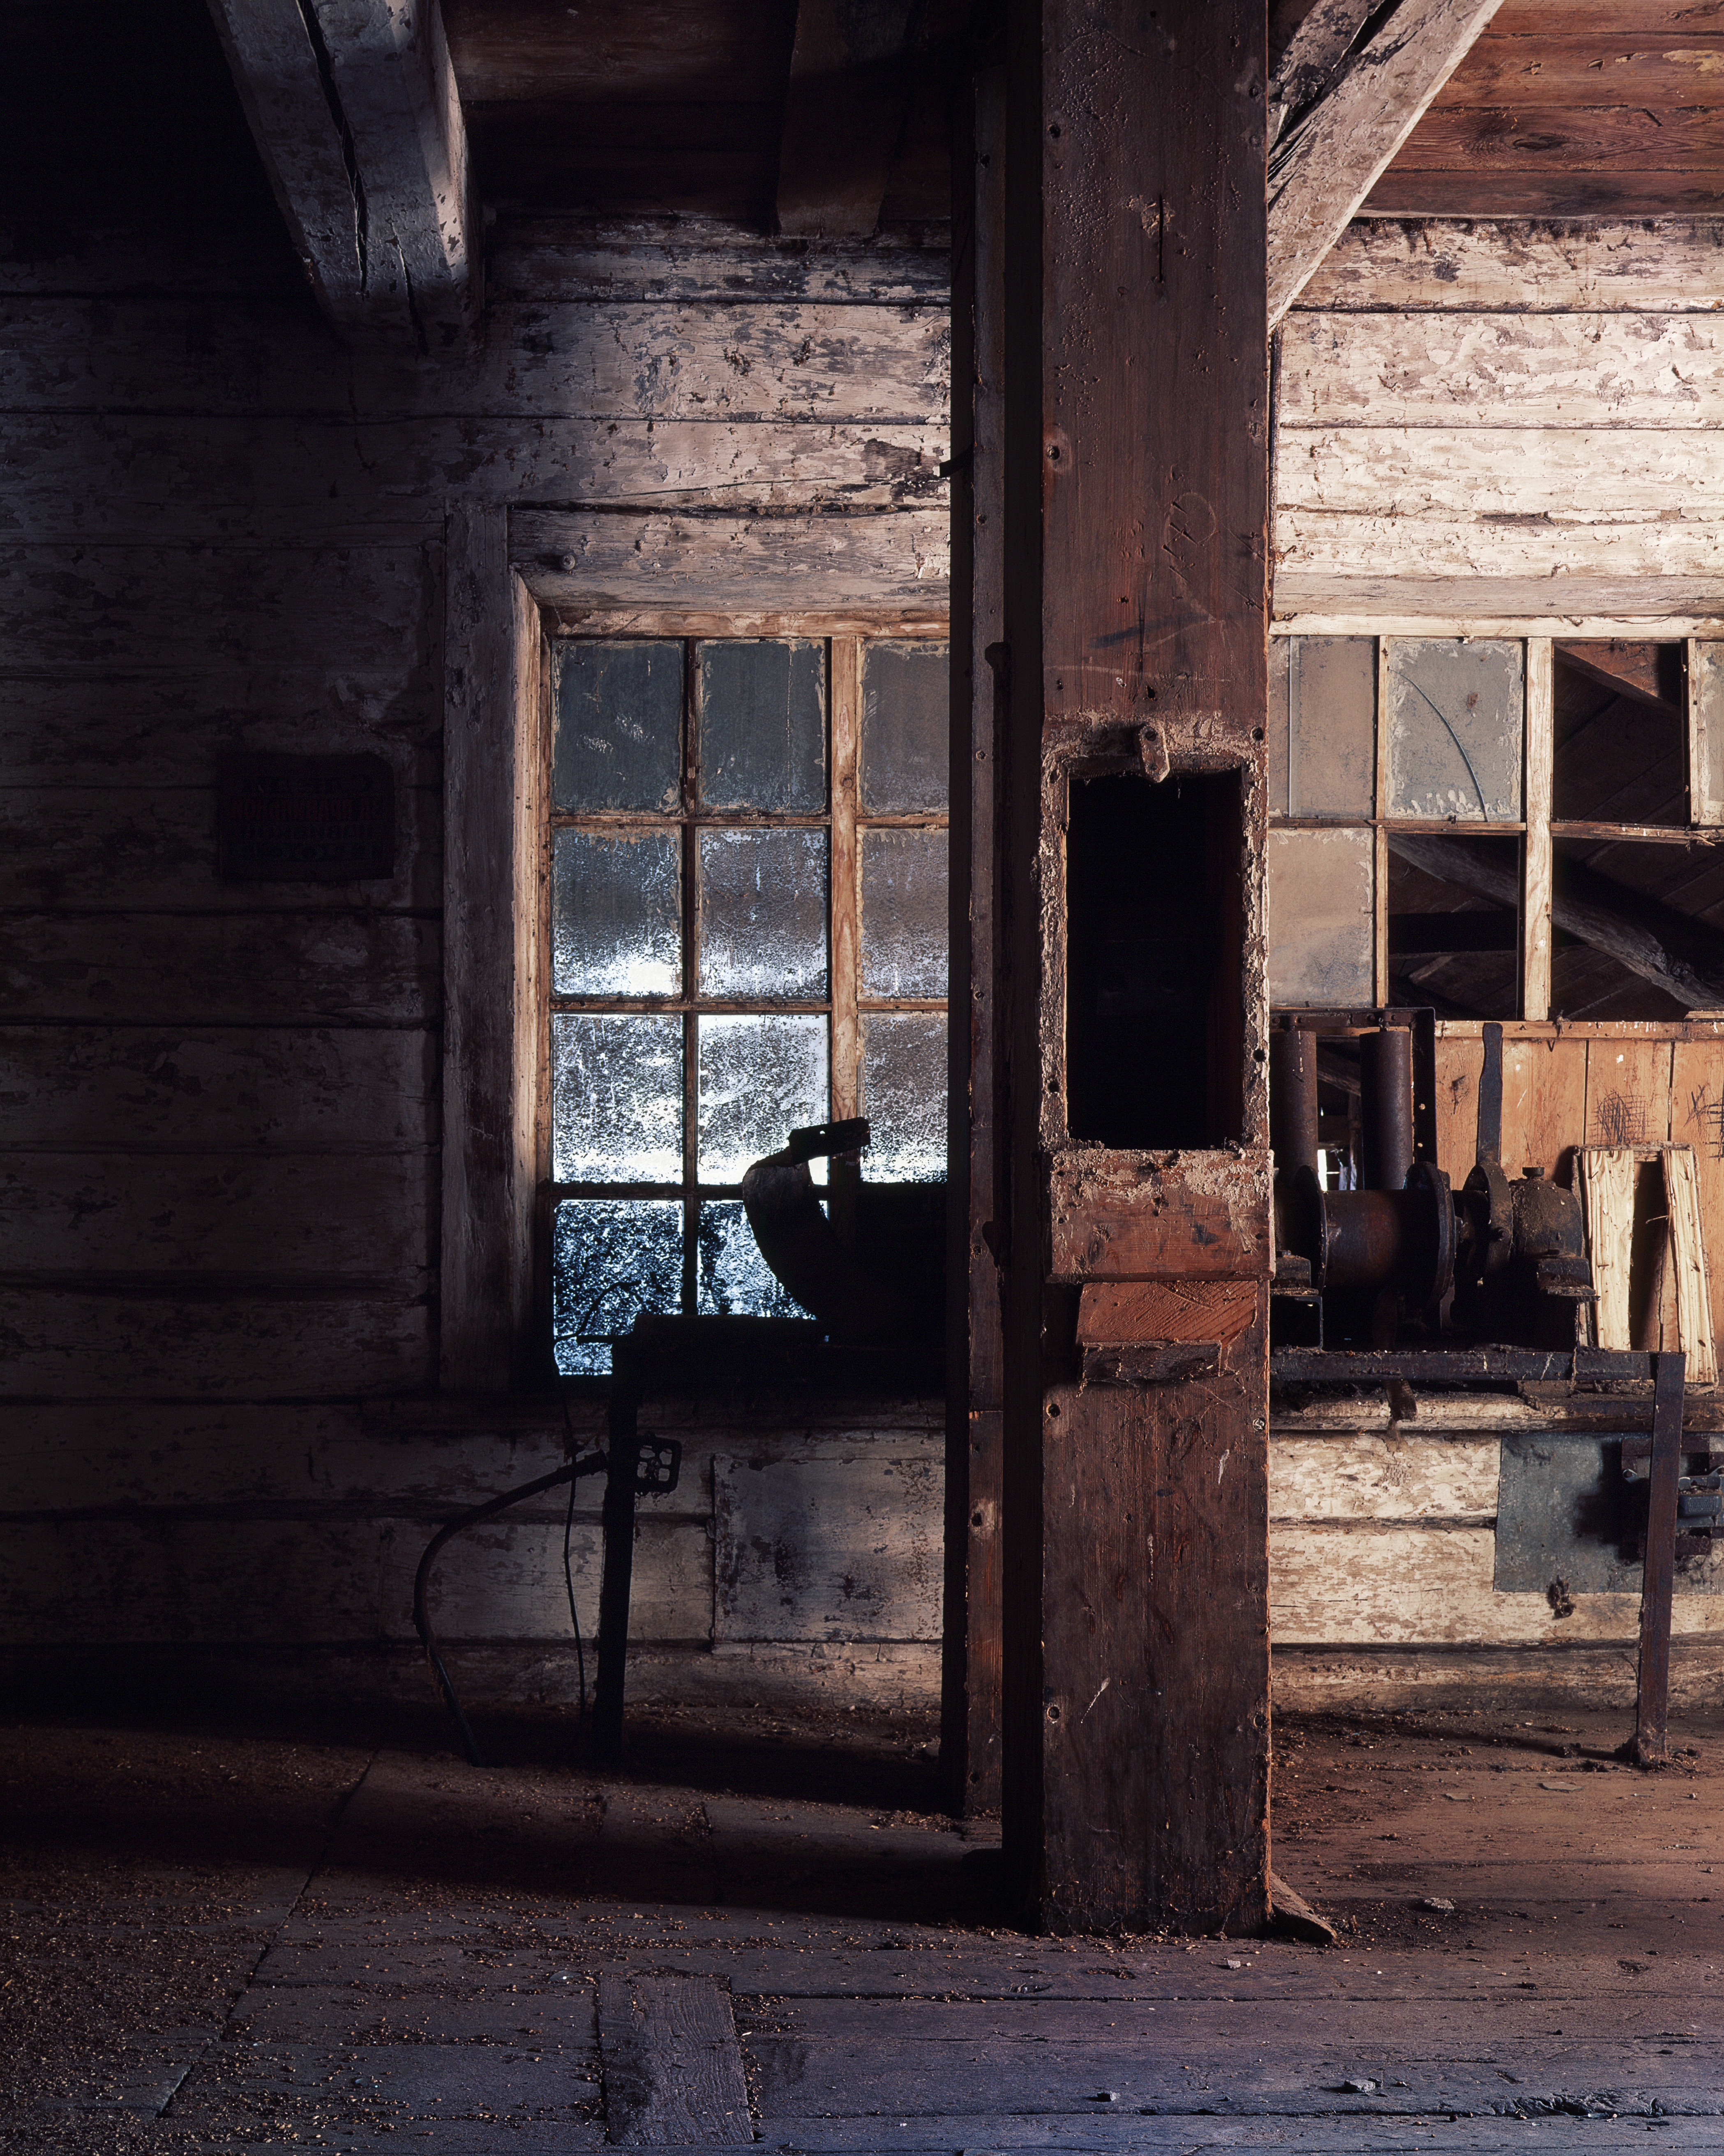
light, wood, road, street, house, window, alley, wall, color, darkness, industry, temple, photograph, urban area, ancient history